Memorial Park (Athens, Georgia)

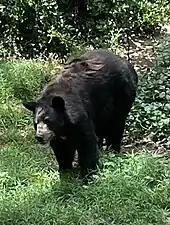
Black Bear at Bear Hollow Zoo

Memorial Park is a 72-acre park located in Athens, Georgia. The park is home to the Bear Hollow Zoo and the Birchmore Trail. The park also features the Athens Creative Theater, a playground, dog park, outdoor basketball courts, swimming pool, picnic areas, and a fishing pond.